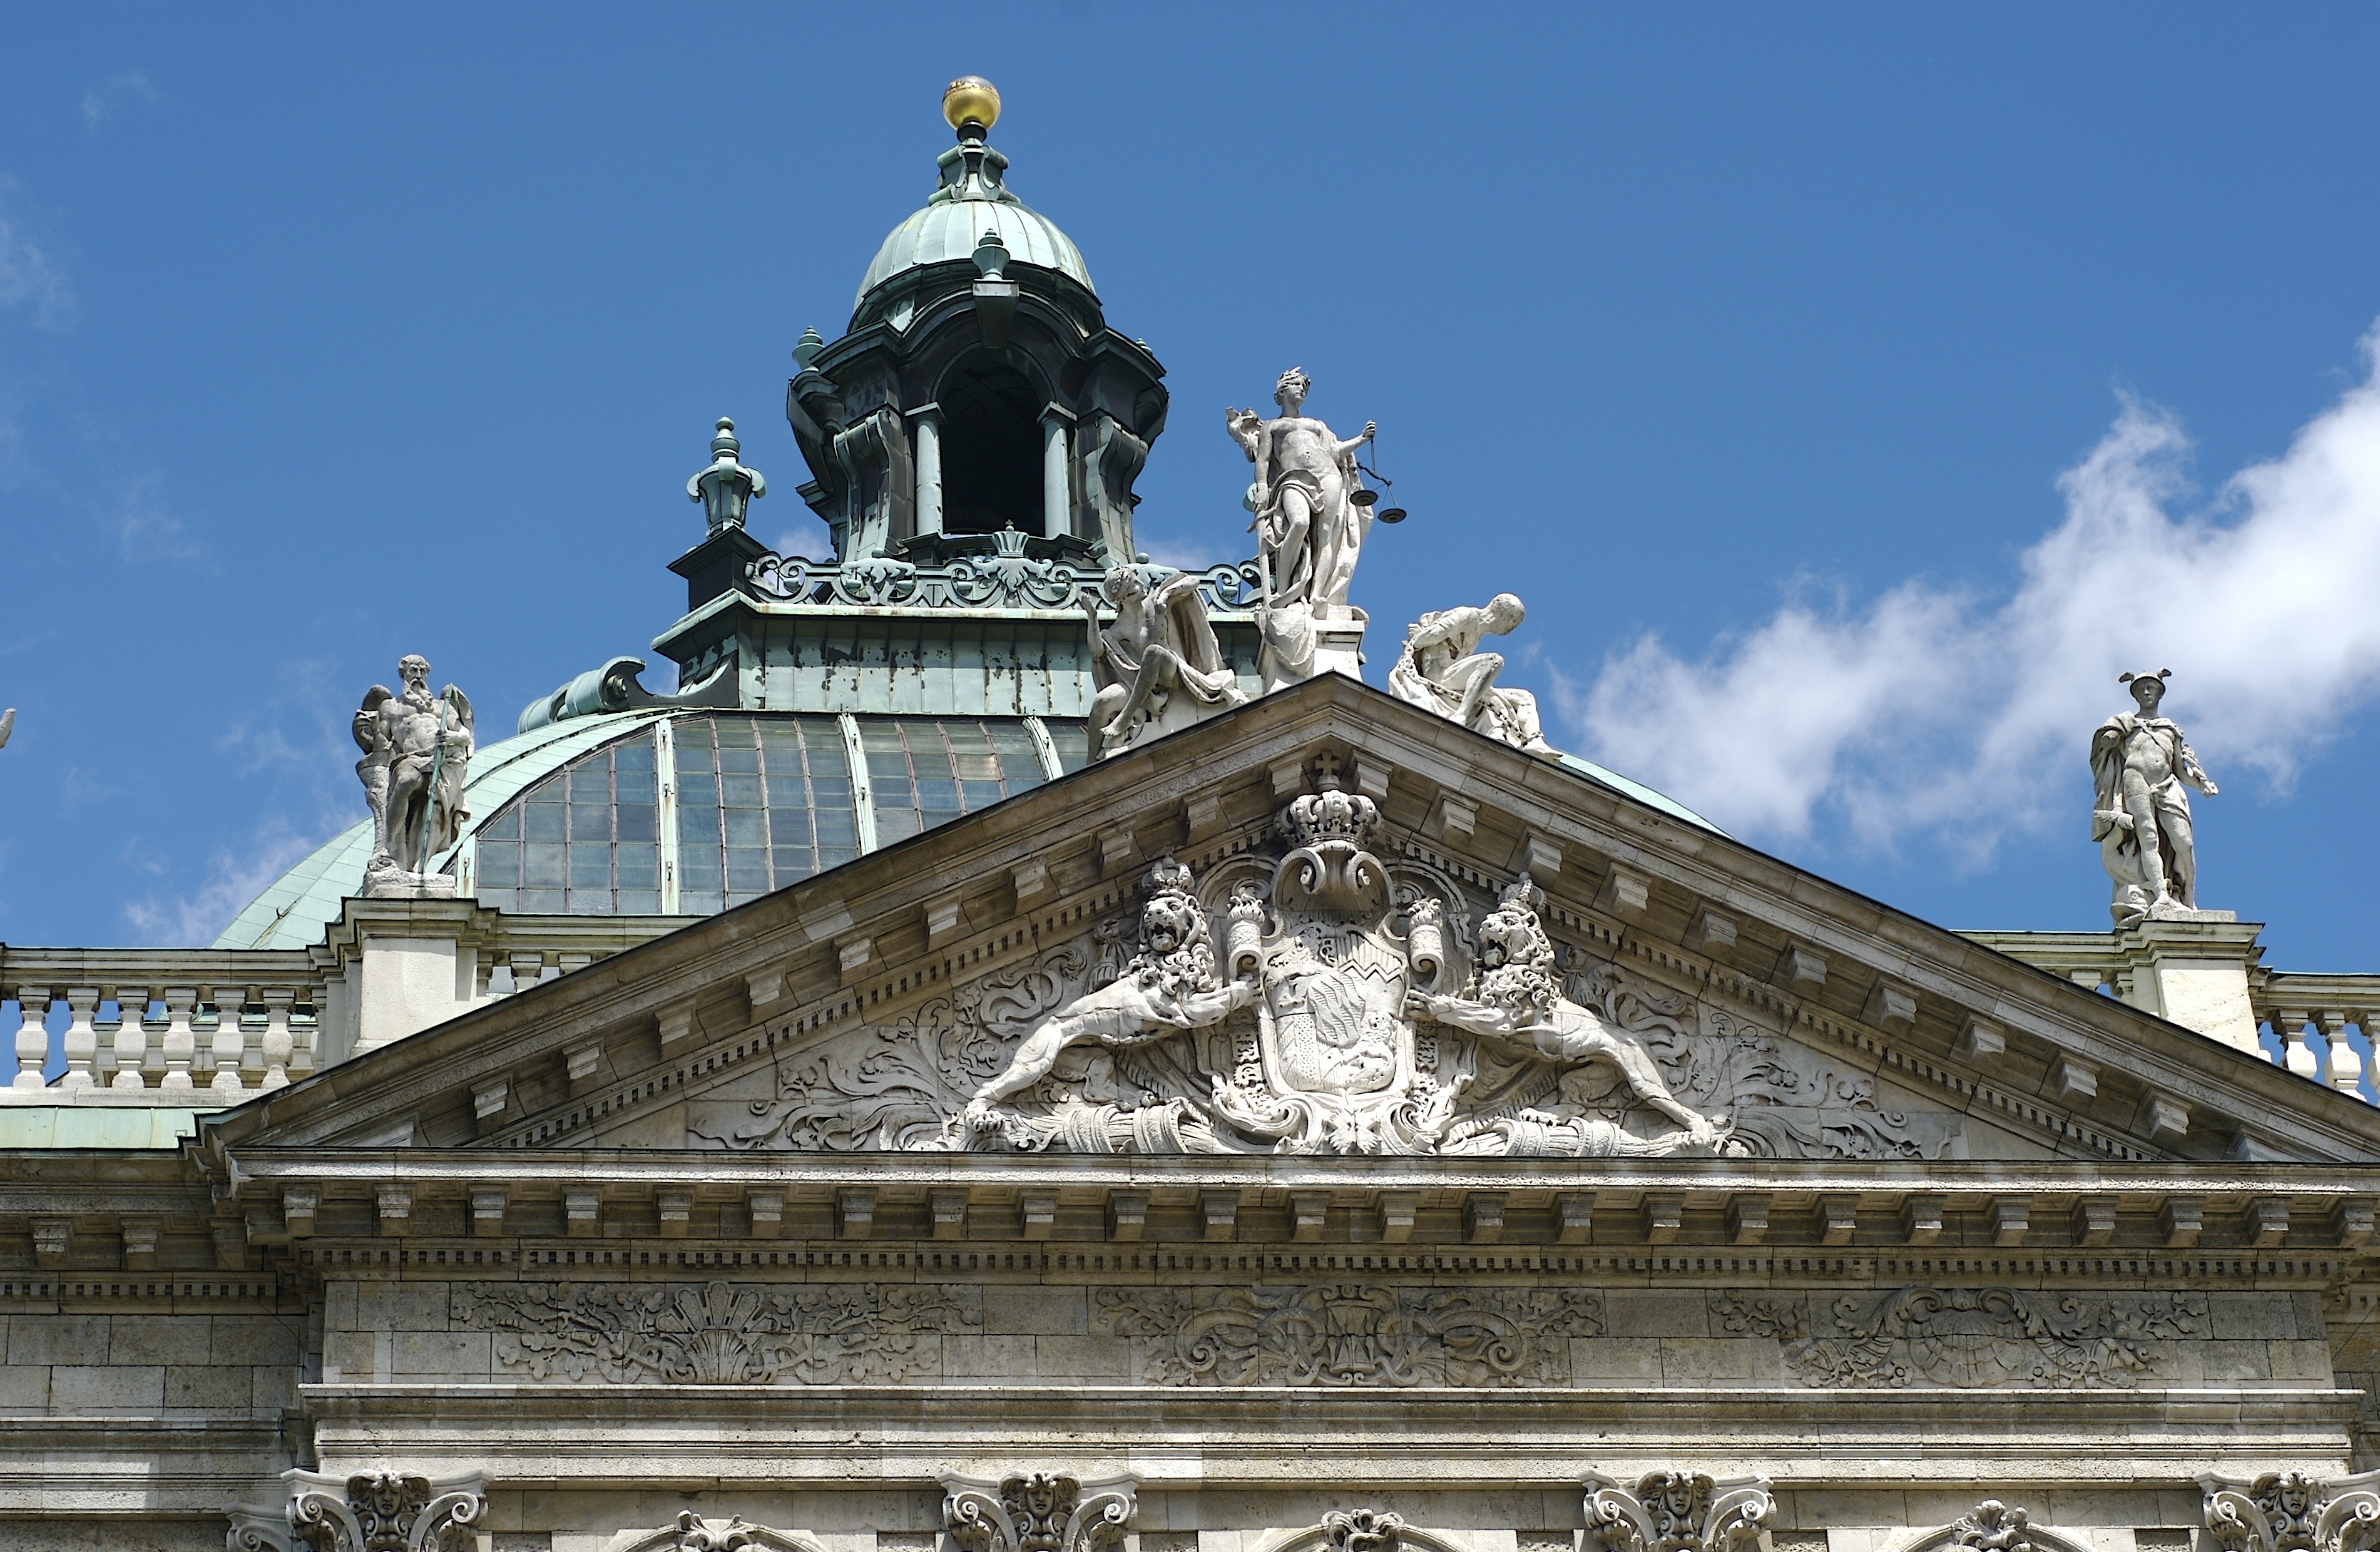
architecture, building, palace, monument, europe, statue, landmark, facade, tourism, place of worship, germany, bavaria, european, basilica, dome, munich, destination, munchen, ancient history